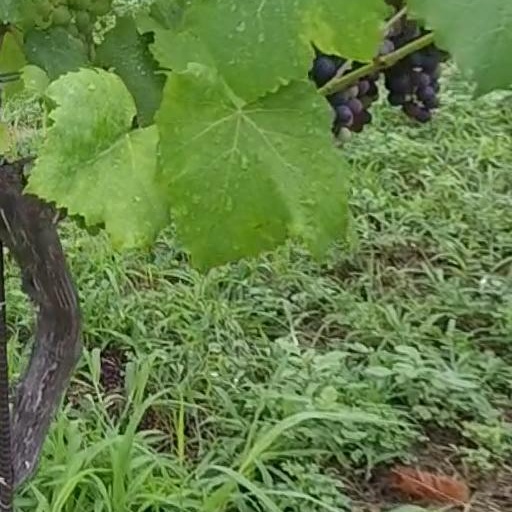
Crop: grape